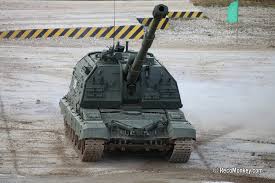
Label: 2S19_MSTA